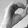
ASL letter: O